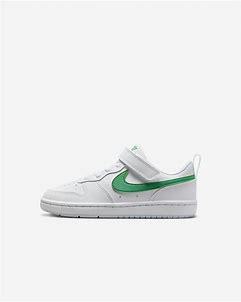
Brand: Nike
Model: Court Borough Recraft